History of Phuket

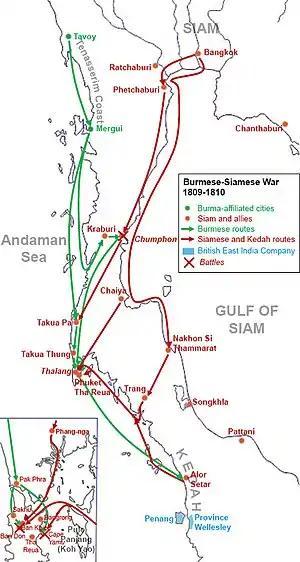
During 1809–1810, the Burmese from Tenasserim attacked Southern Siam, leading to the Fall of Thalang to Burmese invaders in January 1810

As Phraya Thammatrailok the Siamese superintendent of the Andaman coast was killed in the Burmese War and two other commissioners escaped, the Bangkok court appointed a new commissioner to the region. He was Chan the former "Uparaja" or deputy under Nakhon Nu of the Ligor regime. When King Taksin conquered the Southern Siamese Ligorian regime in 1769, Chan was probably taken as captive to Thonburi. Chan was a son of Chaophraya Chamnan Borirak, an influential minister of Ayutthaya who was "de facto" Chief Minister of Siam from 1733 to 1753 in the reign of King Borommakot. Chan was appointed as the royal superintendent of the tin-producing Andaman coast, including Phuket, with the title Chaophraya Surinthraracha. In 1786, Chaophraya Surinthraracha arrived in Phuket, bringing royal orders to grant Lady Chan and her sister Muk the titles Thao Thepkasattri and Thao Sisunthon, respectively. "Thao" is a Thai noble title for palace women. In April 1786, Chaophraya Surinthraracha wrote a letter to Francis Light who was known in Thai documents by his Siamese noble title Phraya Ratchakapitan and was, by then, at Calcutta;